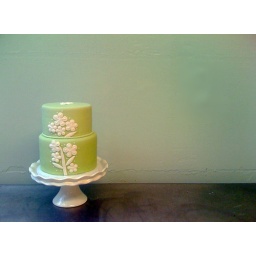
Fresh coconut buttercream sandwiched between deep chocolate cake layers, enrobed in white chocolate buttercream and vanilla fondant.